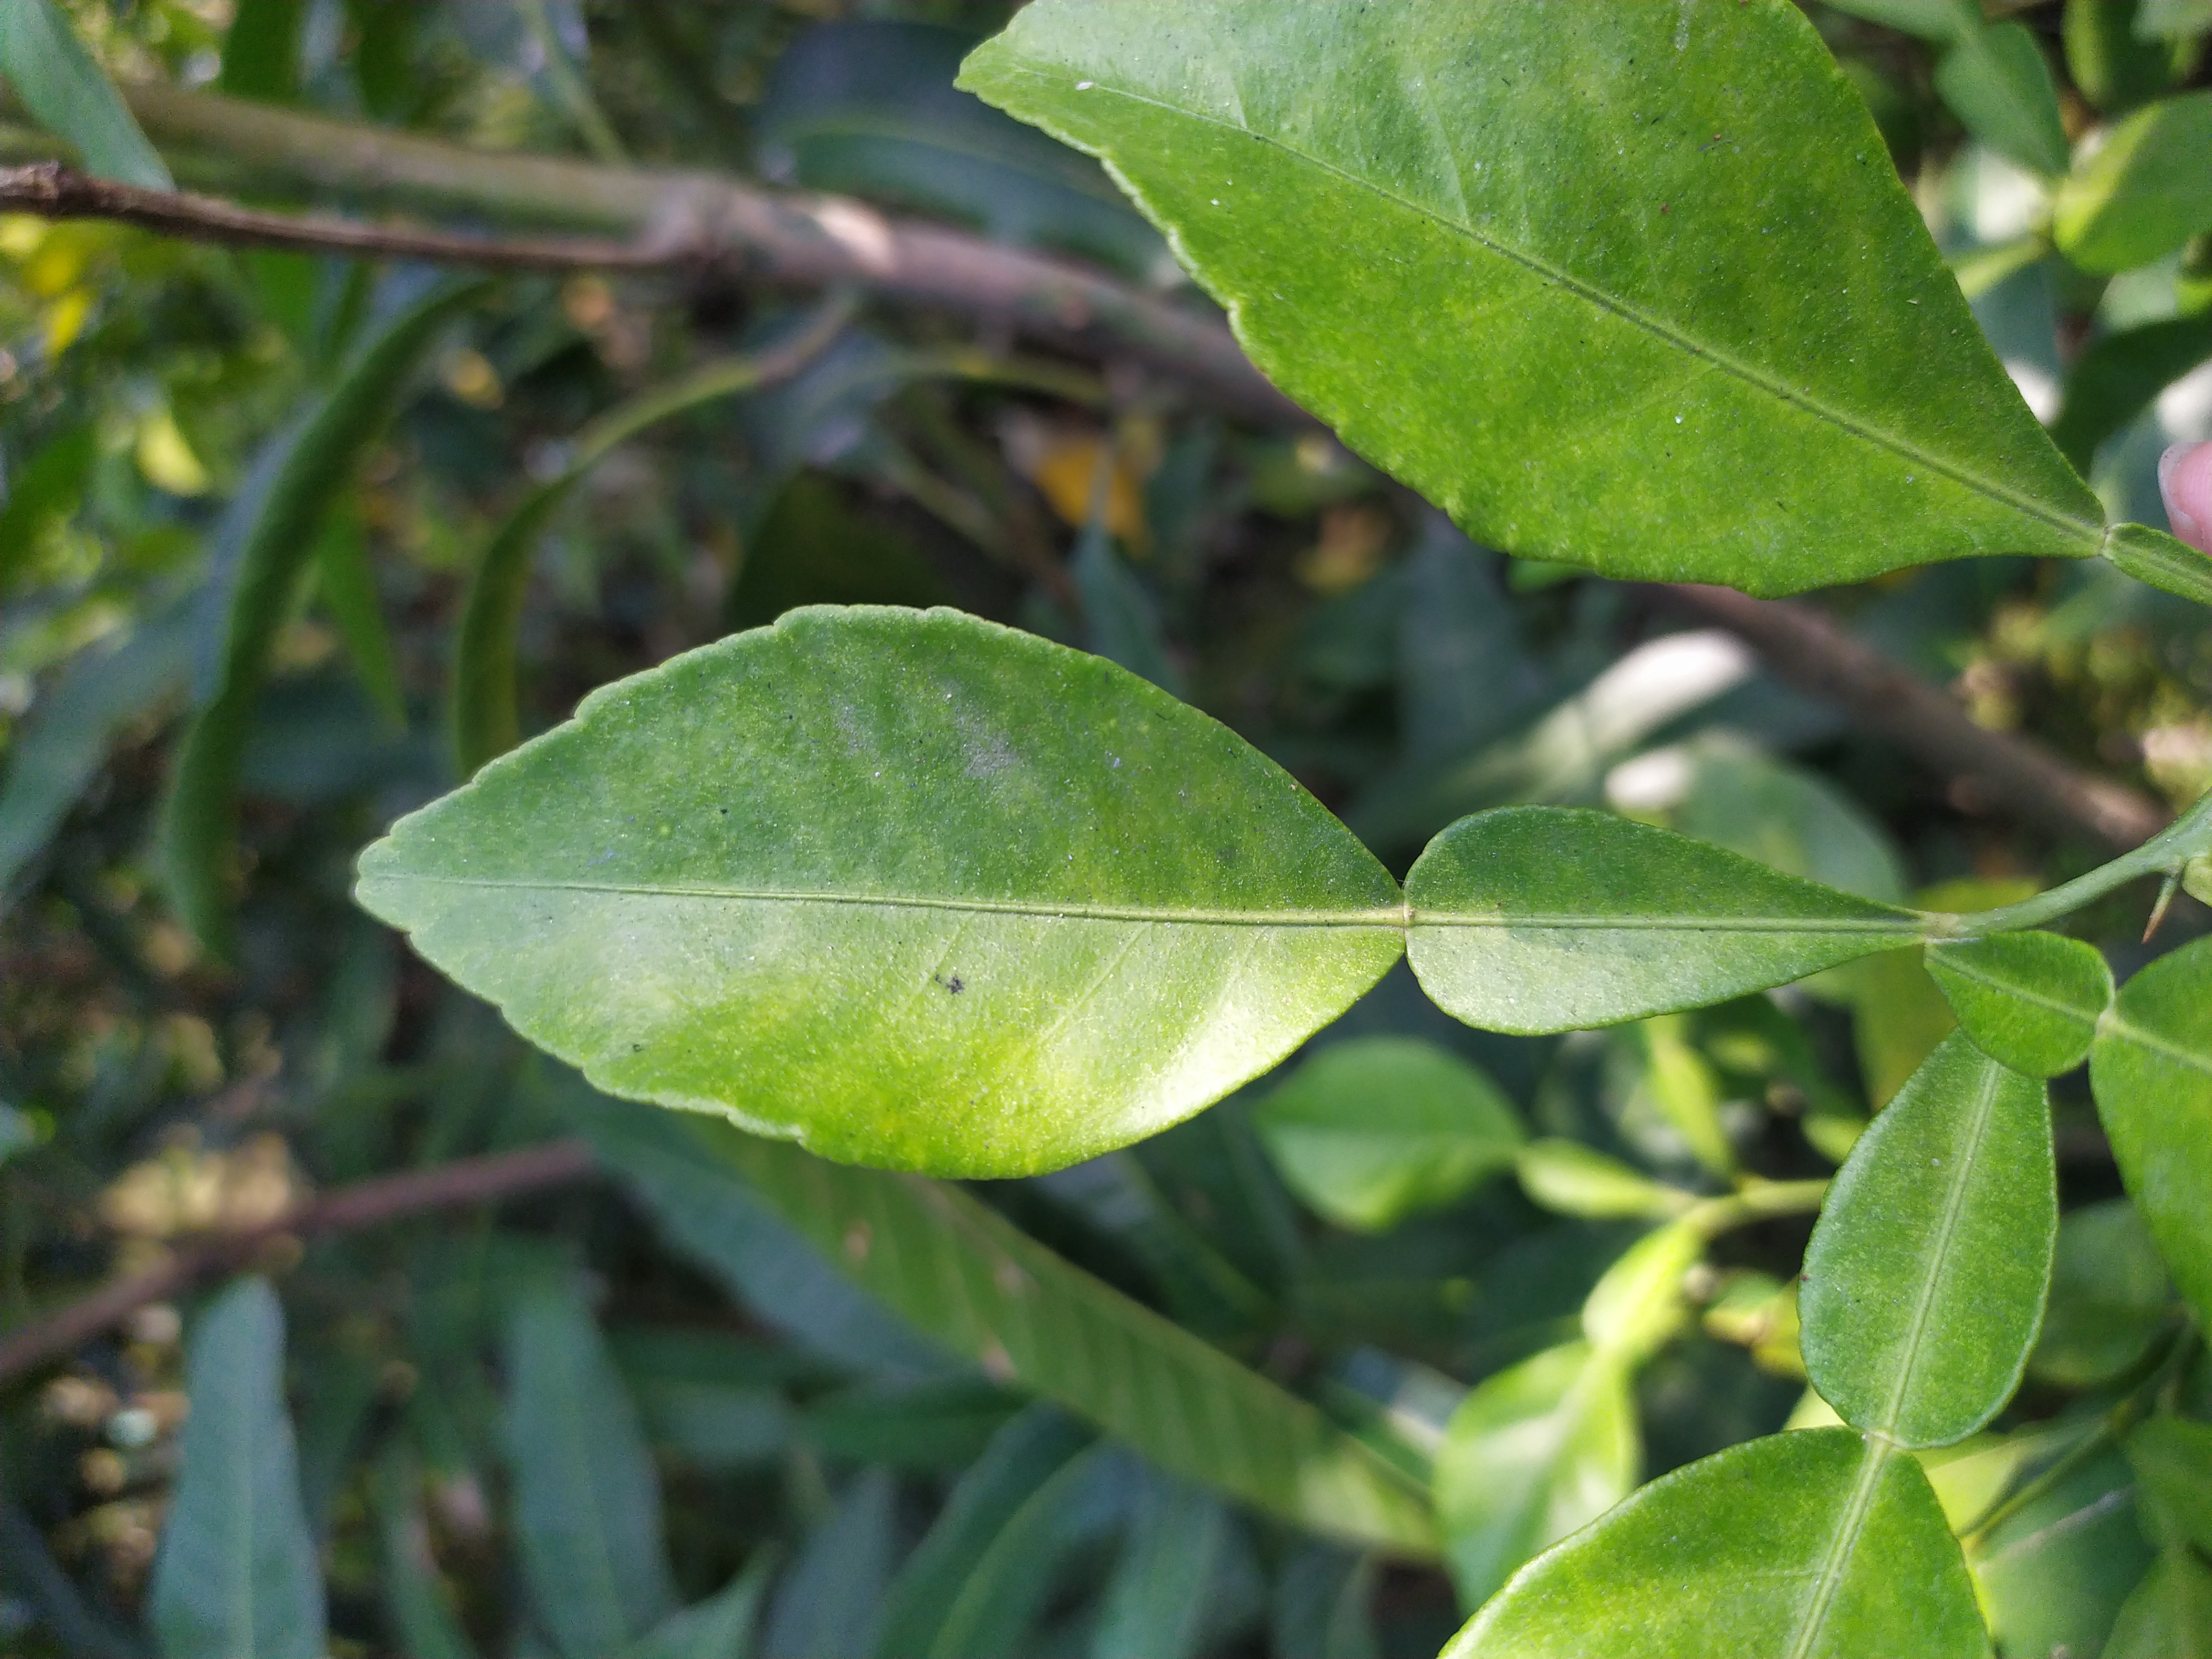
Mandarin leaf variety: Nagpuri